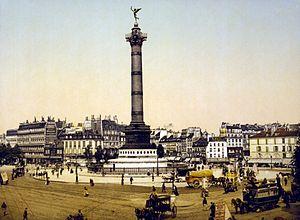
La colonne de Juillet est une colonne élevée sur la place de la Bastille à Paris, entre 1835 et 1840 en commémoration des trois journées de la révolution de juillet 1830 dite « Les Trois Glorieuses » qui amenèrent la chute de Charles X et du régime de la restauration, puis l'instauration de la monarchie de juillet, avec le règne de Louis-Philippe Iᵉʳ, duc d'Orléans, devenu roi des Français.